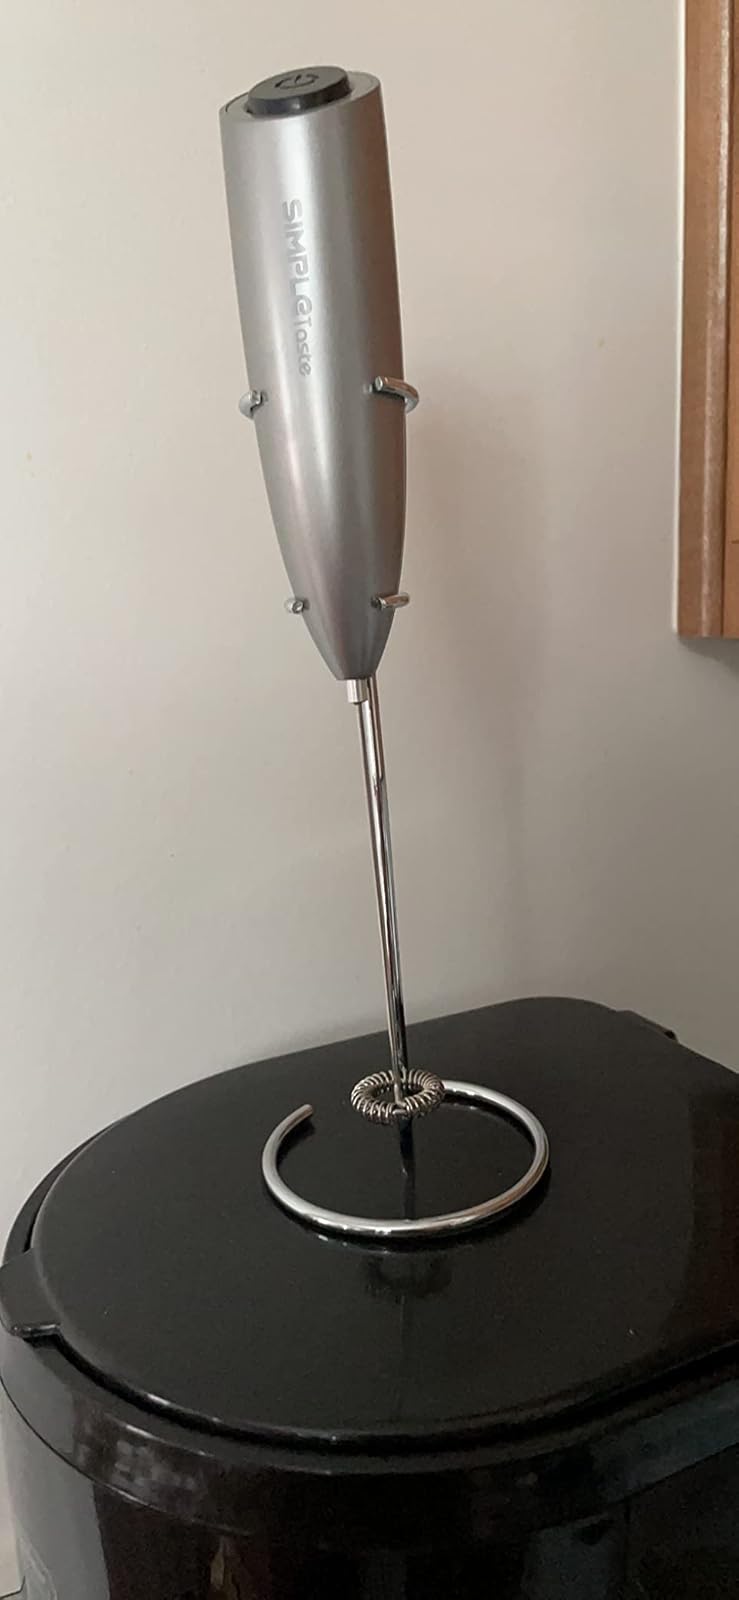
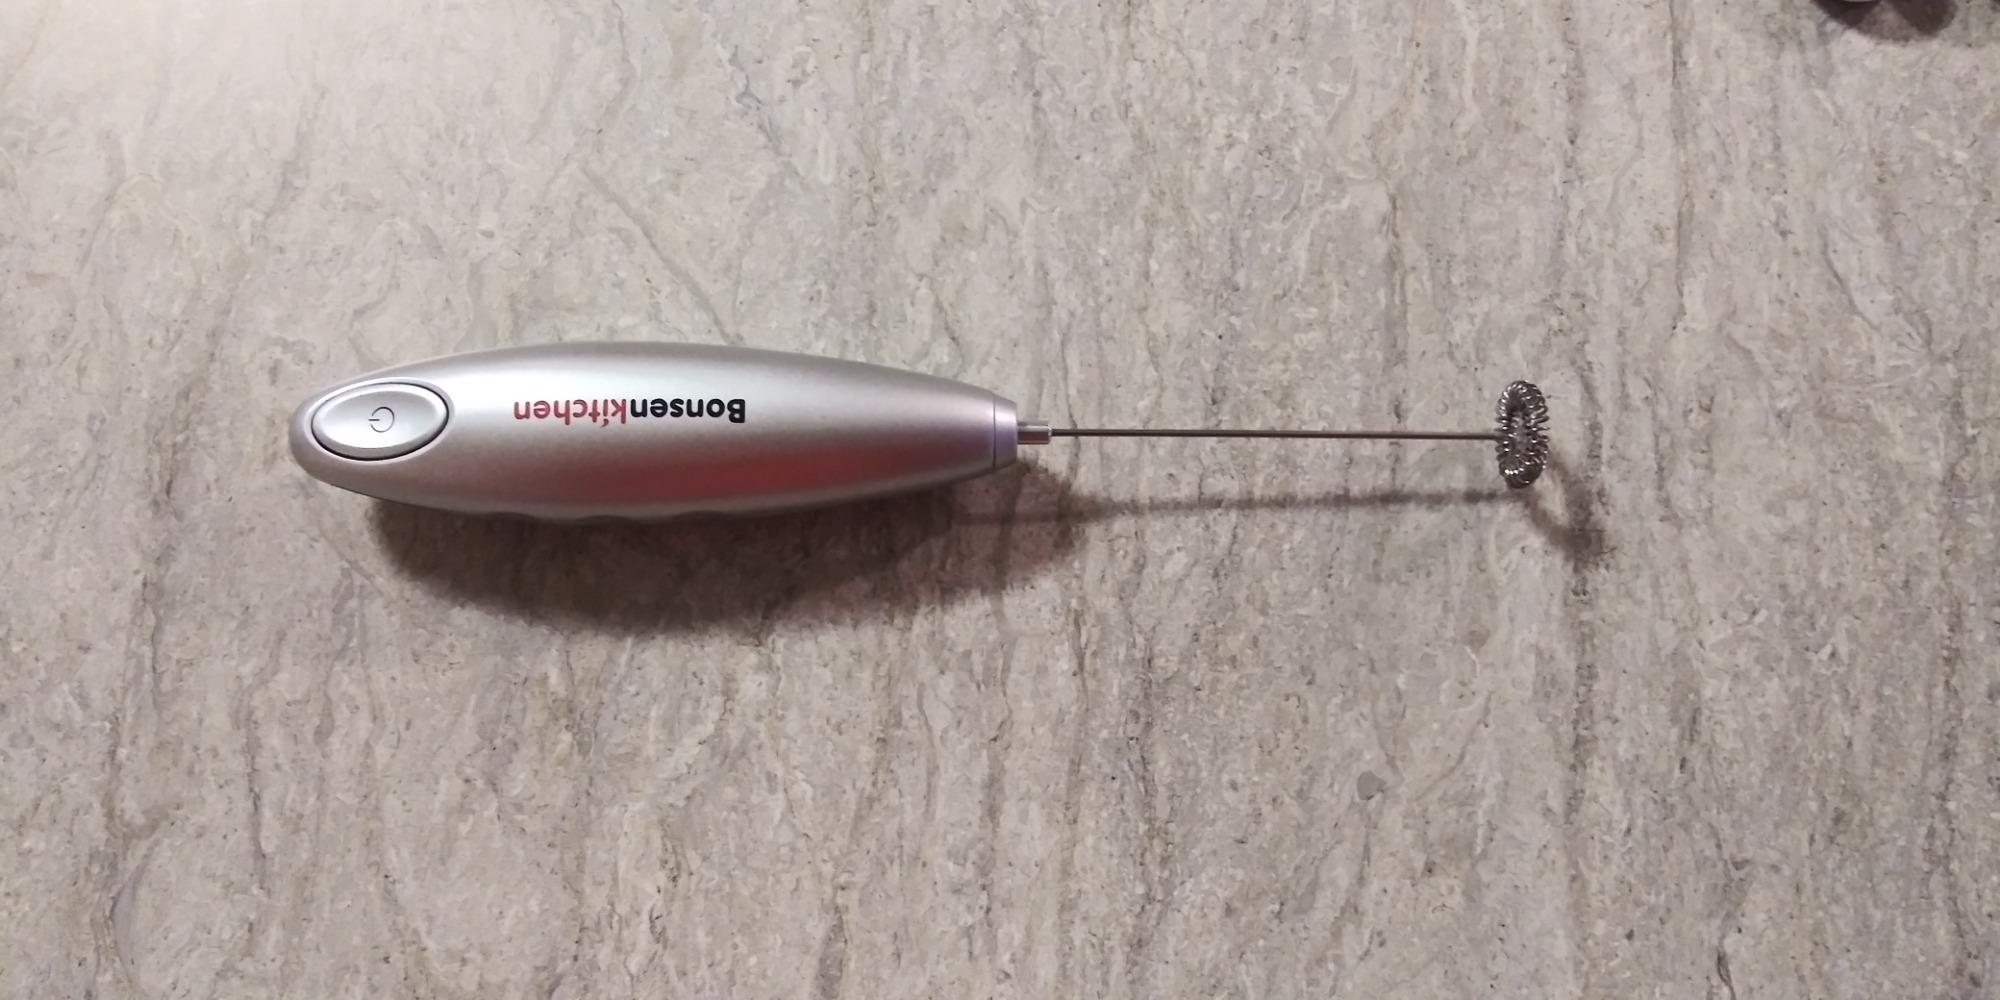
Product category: items_mixer
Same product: no